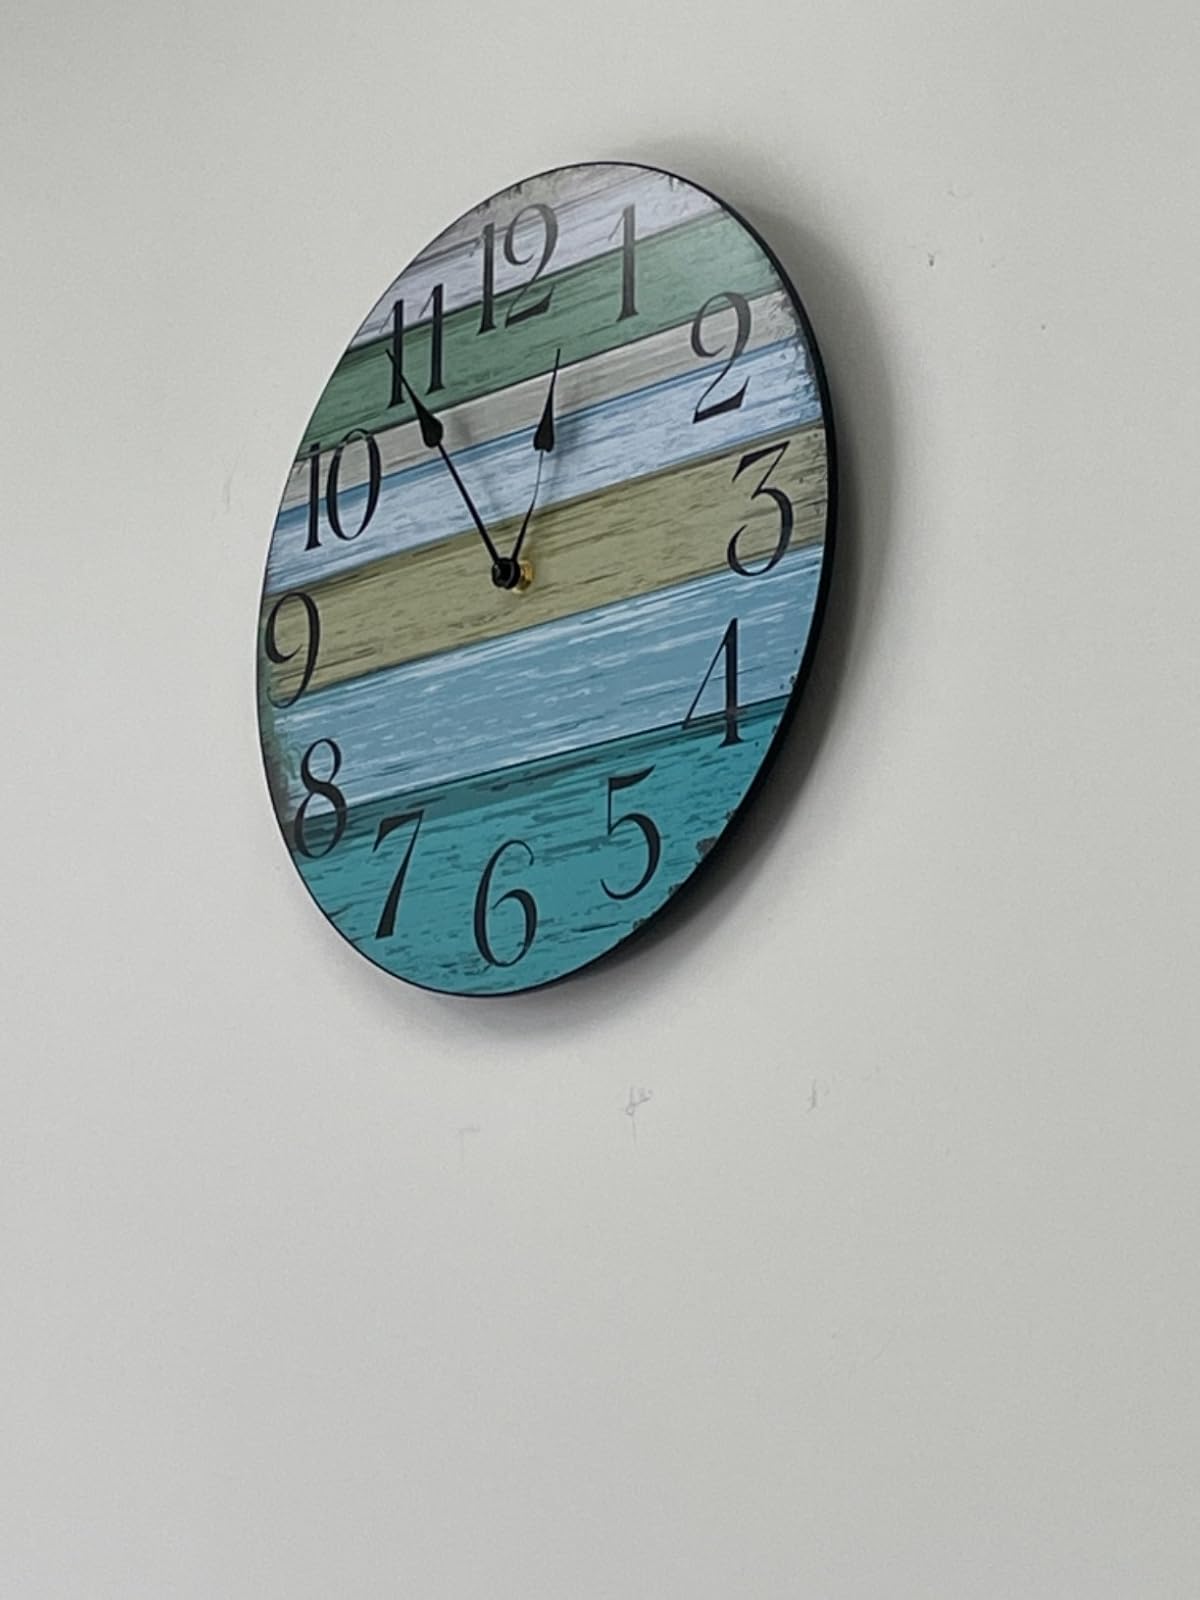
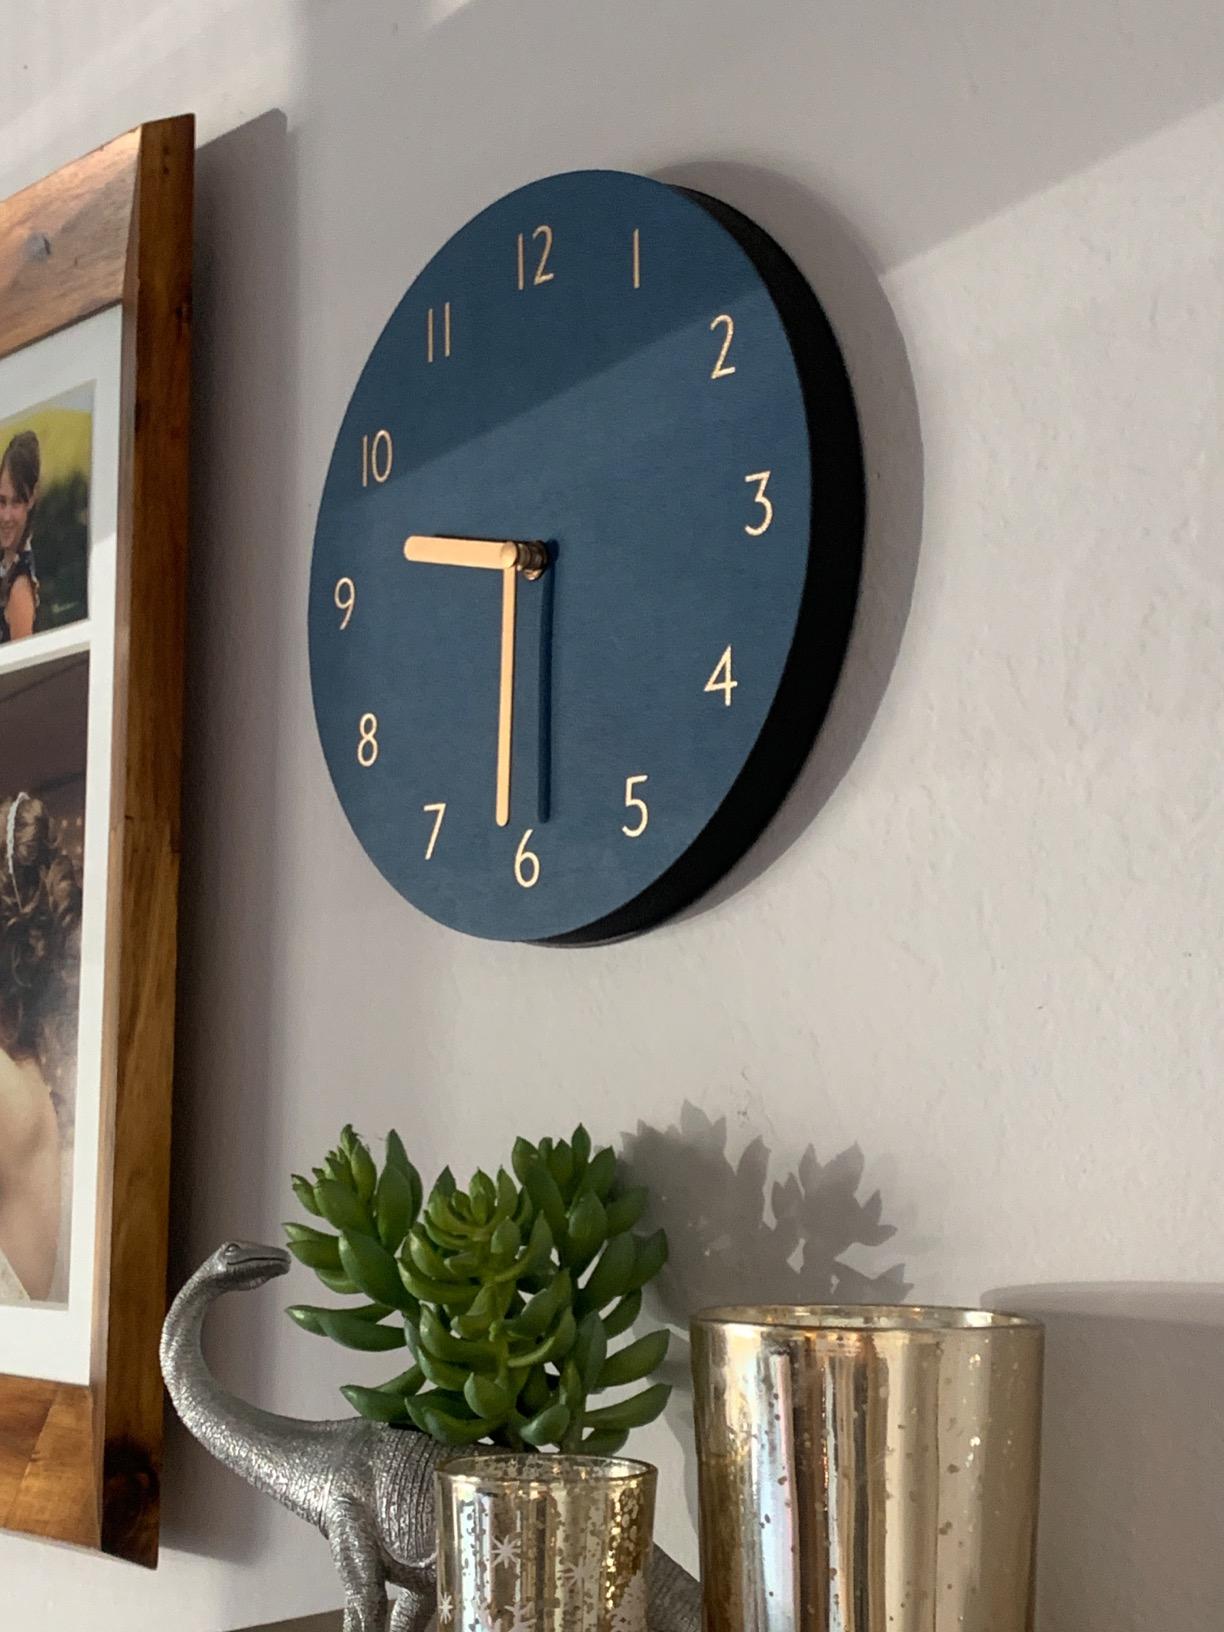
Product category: clock
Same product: no